Anna Delvey

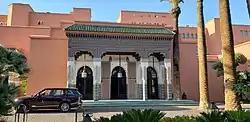
La Mamounia

In May 2017, Delvey invited Williams, Kacy Duke, and her videographer on what she said was an "all-expenses-paid" journey to Morocco, supposedly because she needed to "reset" her Electronic System for Travel Authorization (ESTA). Inspired by Khloé Kardashian, Delvey booked a $7,000/night riad with three bedrooms, a private swimming pool, and a dedicated butler at La Mamounia, a 5-star luxury hotel in Marrakesh, with plans to make "a behind-the-scenes documentary" on the creation of her foundation.